Larry Bird

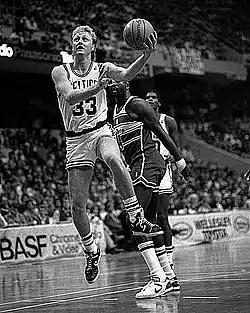
Bird in a game against the Washington Bullets

Bird was slated to become a free agent after the 1983–84 season. In 1983, as part of a collective bargaining agreement, the NBA initially implemented a "hard" salary cap (meaning total player salaries could not exceed a certain limit) which would not go into effect until the 1984–85 season. The NBA quickly modified this to a "soft cap", meaning the cap could be exceeded in order for a team re-sign its own free agents. This came to be erroneously known as the "Larry Bird Rule"; the Celtics didn't actually invoke the exception to specifically re-sign Bird, as the cap wasn't in effect. Bird signed his seven-year, $12.6 million extension in 1983, before the cap came into effect and the Celtics were actually over the cap in total player salaries (including Bird's extension) at the time the cap was implemented.